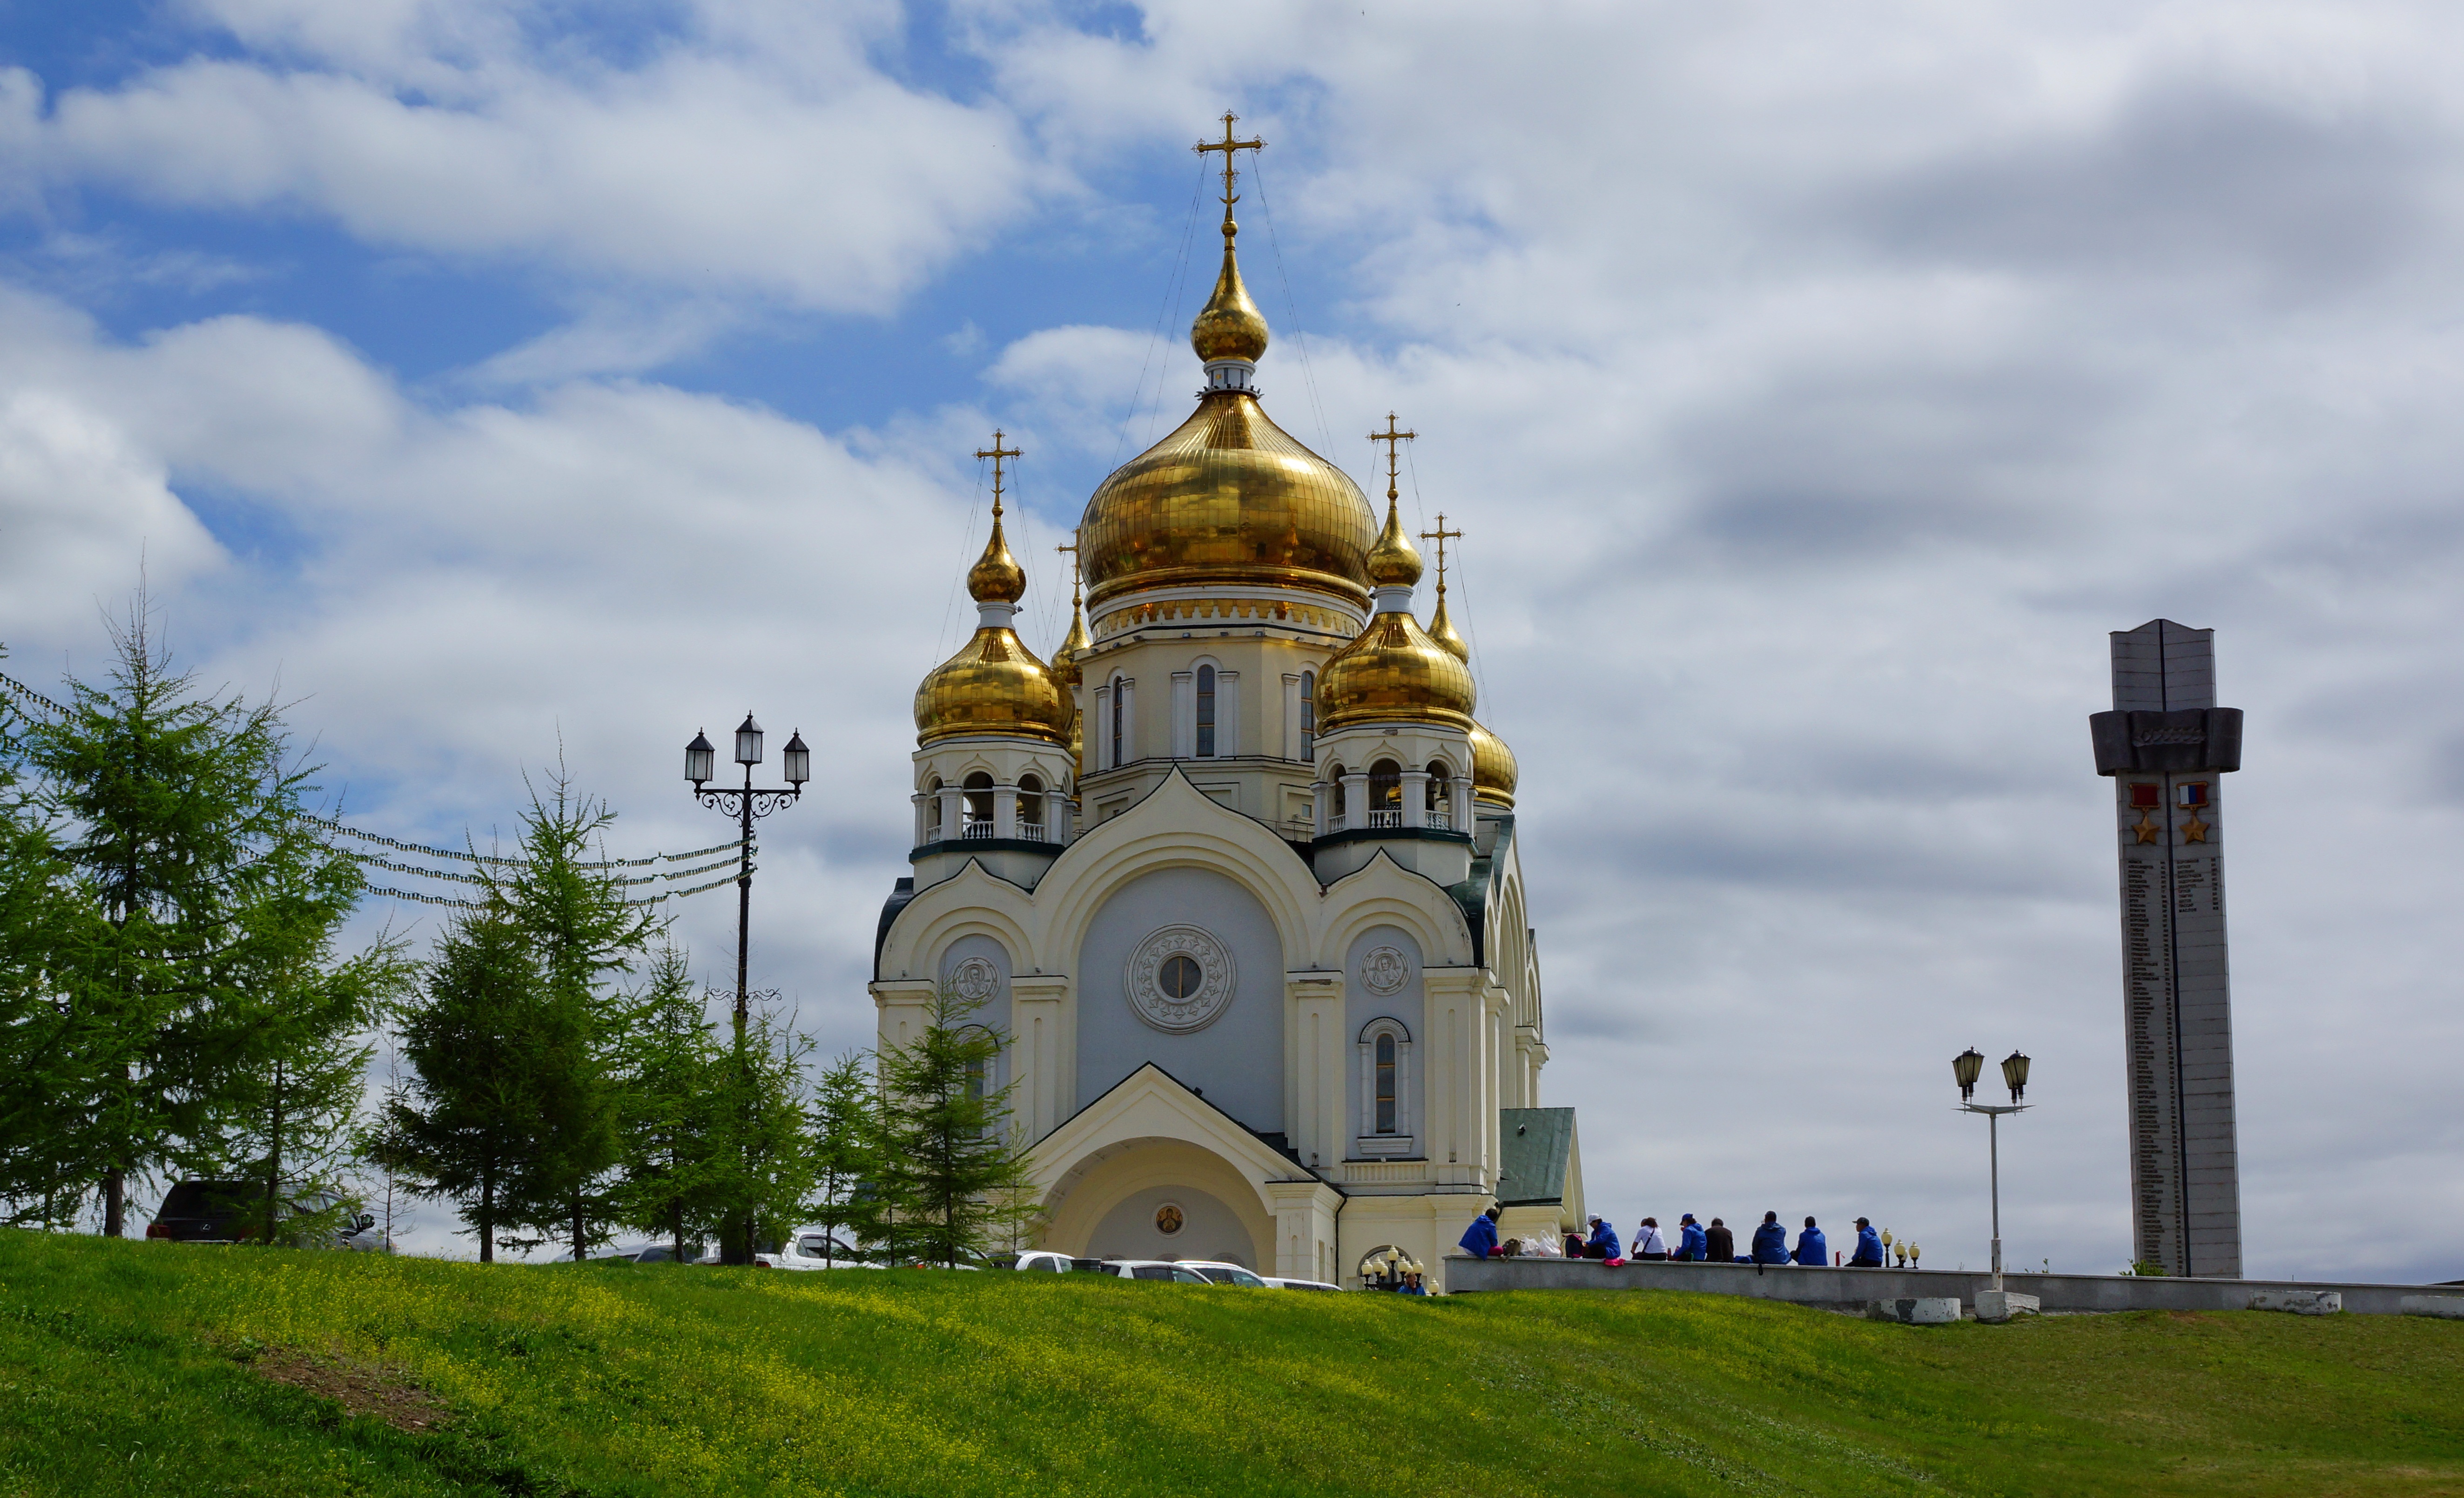
building, tower, landmark, church, cathedral, place of worship, temple, monastery, russia, orthodoxy, khabarovsk, spaso preobrazhenskiy, kirovsky district, khabarovskiy kray